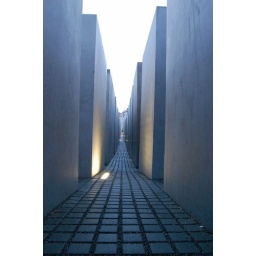
The Monument to the Murdered Jews of Europe is a sprawling field of 2,700 stone slabs near the Brandenburg Gate.